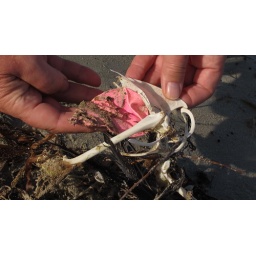
This pink balloon was still tangled in the skeleton of the sea bird that made the fatal mistake of thinking it was edible.